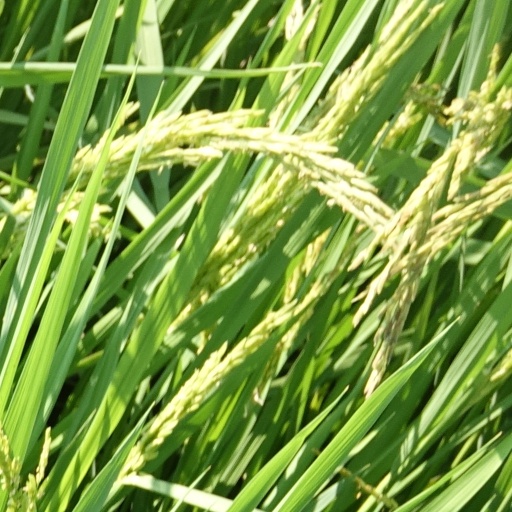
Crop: rice